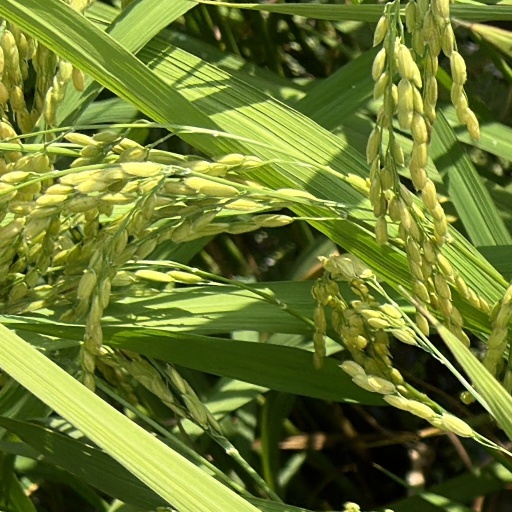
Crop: rice